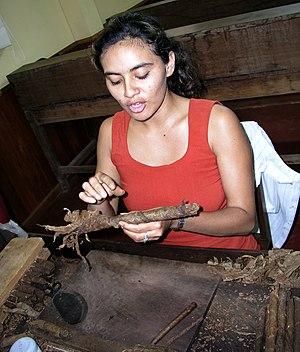
Un cigare est un cylindre formé de feuilles de tabac : une feuille à rouler est enroulée en spirale sur d'autres feuilles pliées, roulées, ou hachées en petits morceaux. Le bout appelé « pied » est porté à incandescence, et l'autre extrémité, que l'on coupe, est appelée « tête ». Le mode de consommation vise soit à inhaler la fumée produite, soit à la garder en bouche. Comme beaucoup de substances organiques végétales, les cigares s'humidifient ou se dessèchent en prenant ou rendant de l'humidité à l'atmosphère ambiante.